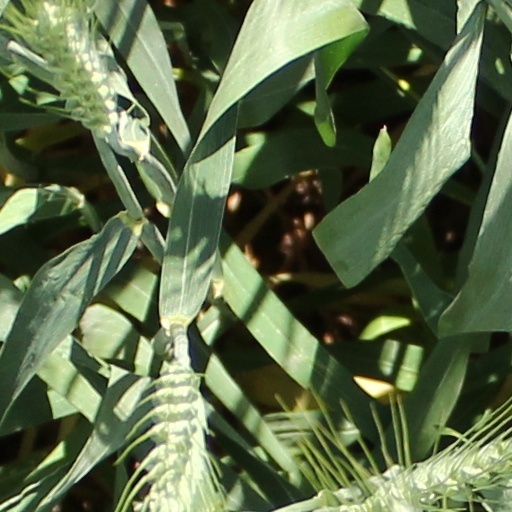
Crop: wheat